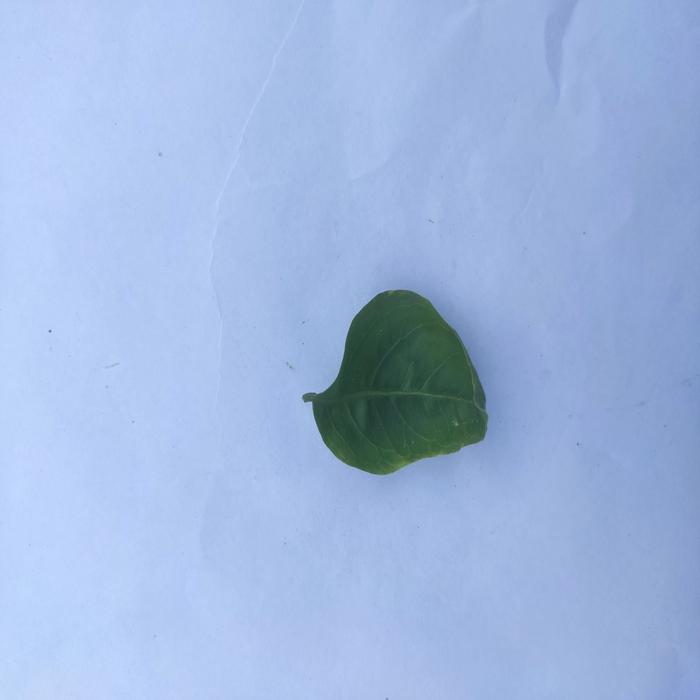
Crop: Aegle Marmelos
Leaf condition: Leaf_Curl